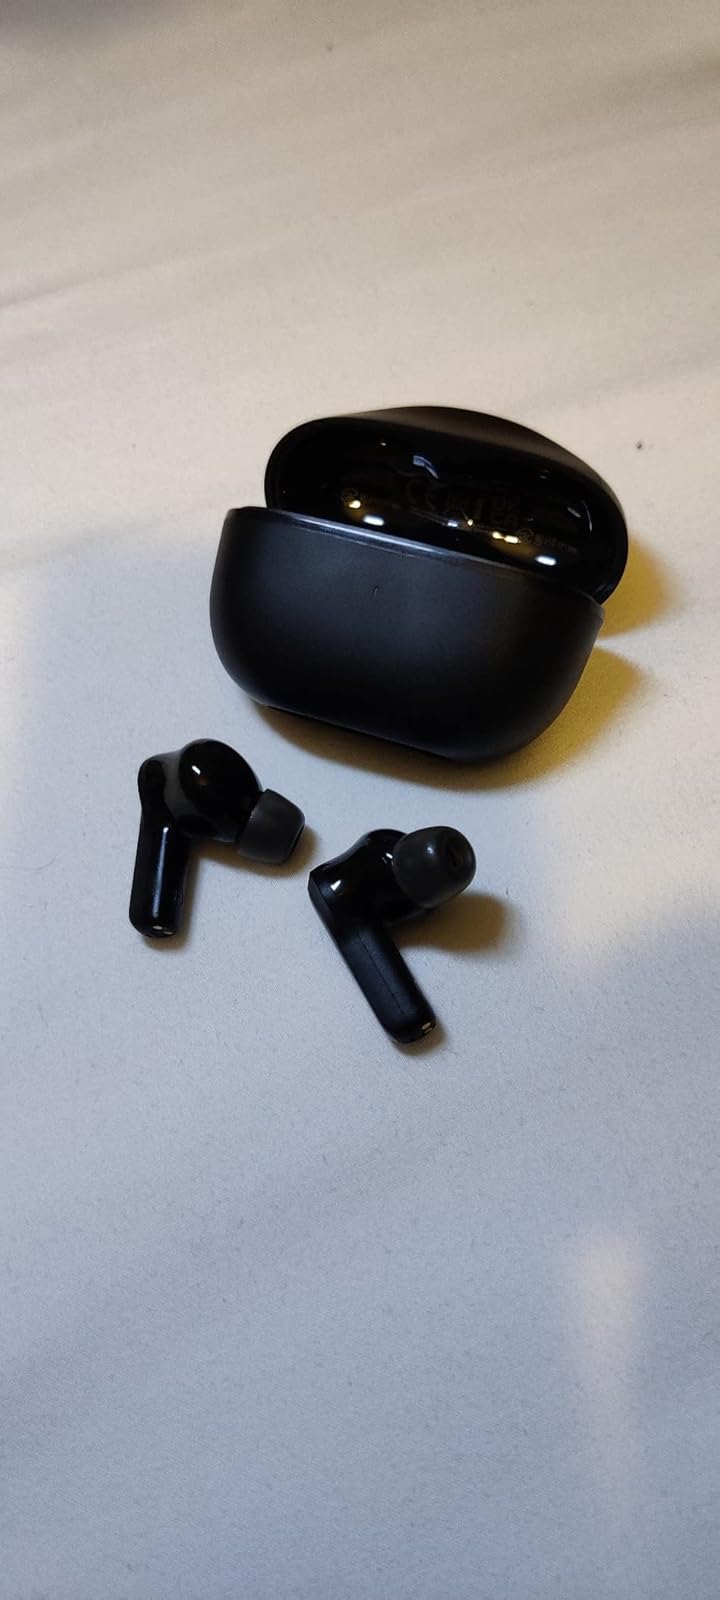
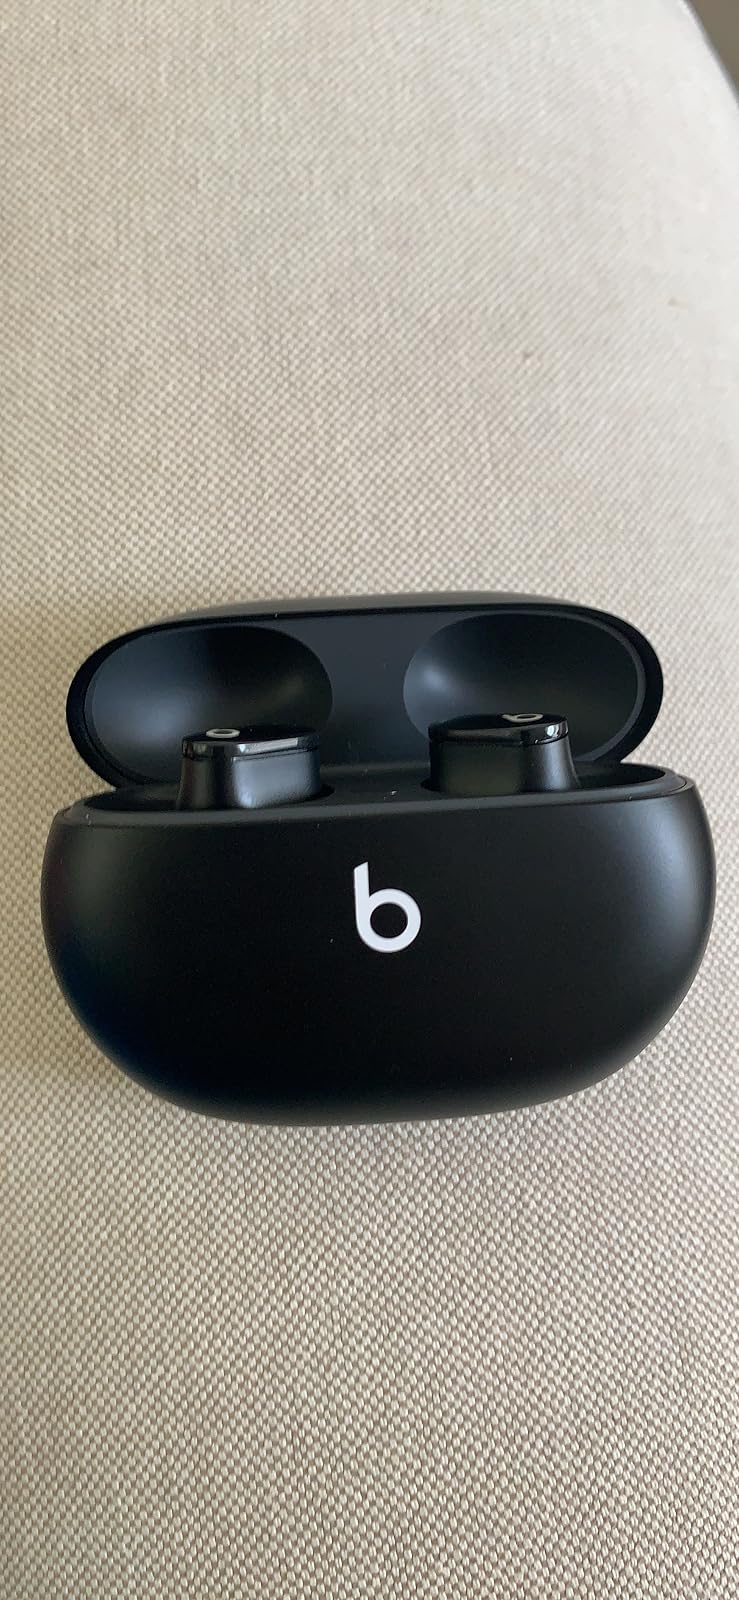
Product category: earbuds
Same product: no